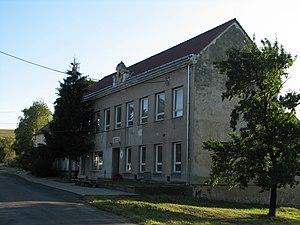
Karlín est une commune du district de Hodonín, dans la région de Moravie-du-Sud, en République tchèque. Sa population s'élevait à 232 habitants en 2017.